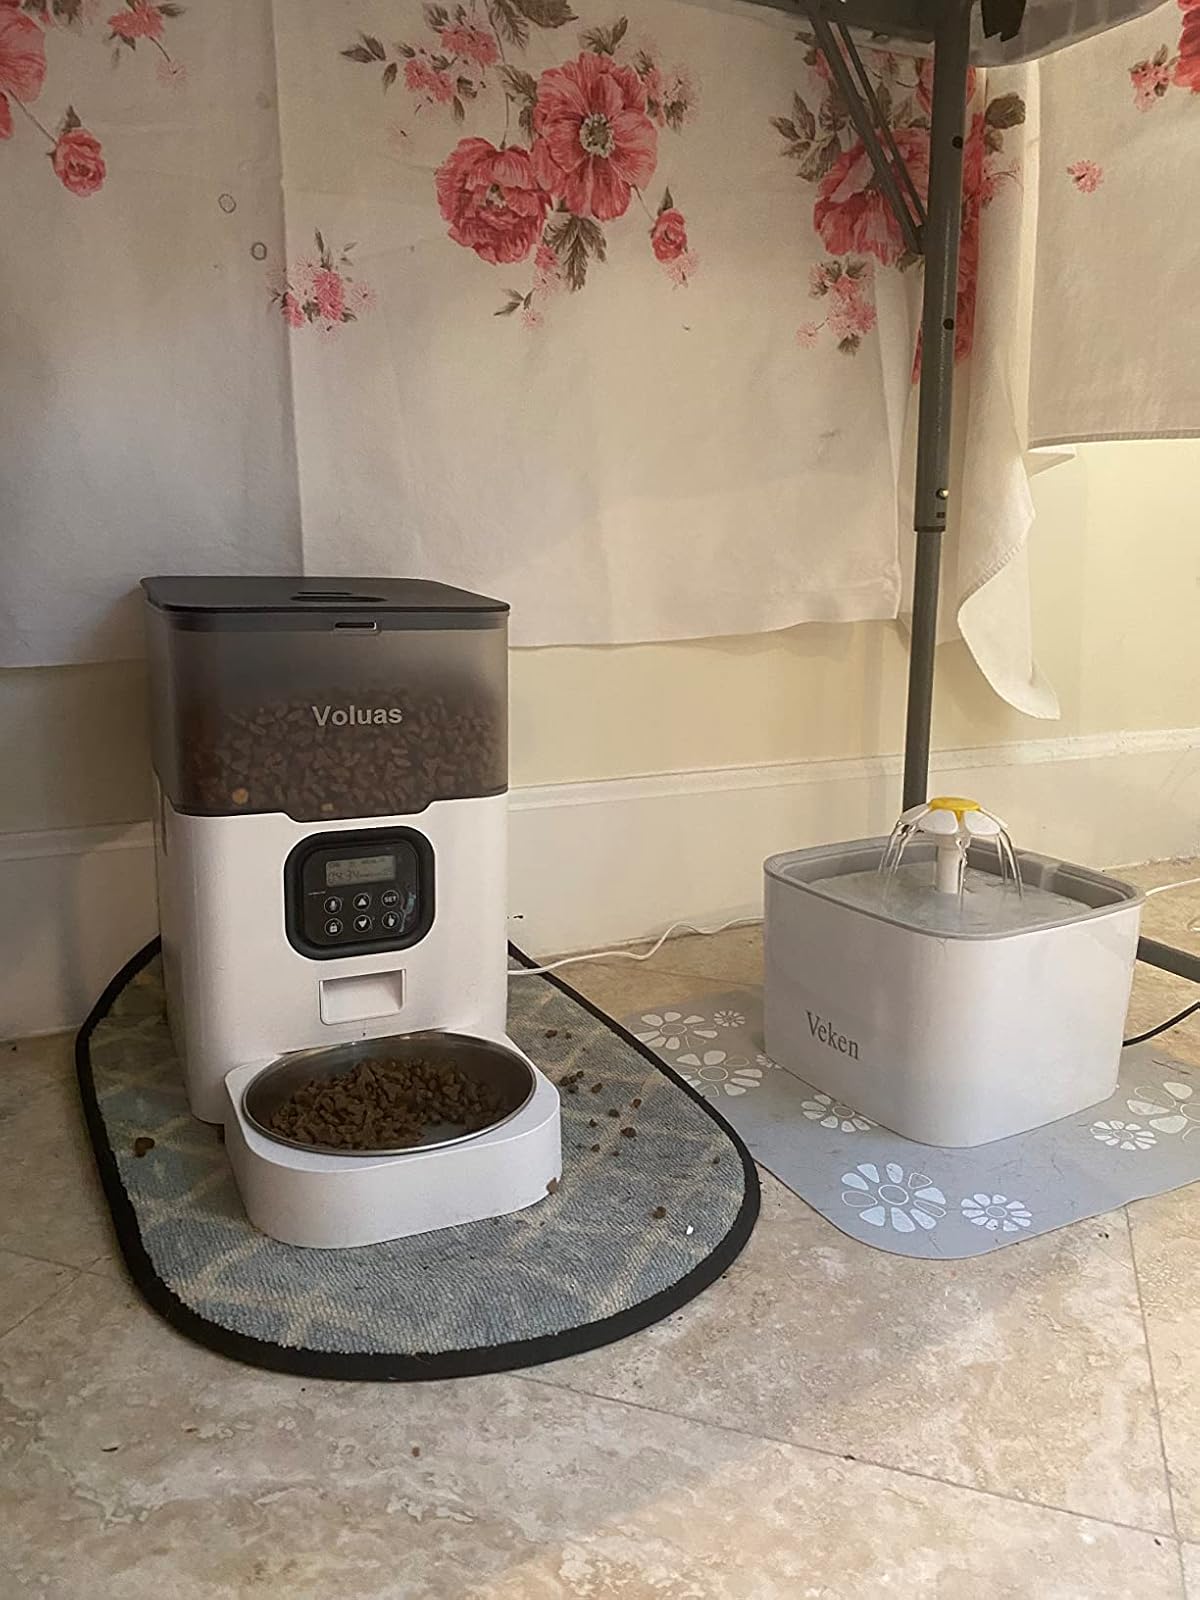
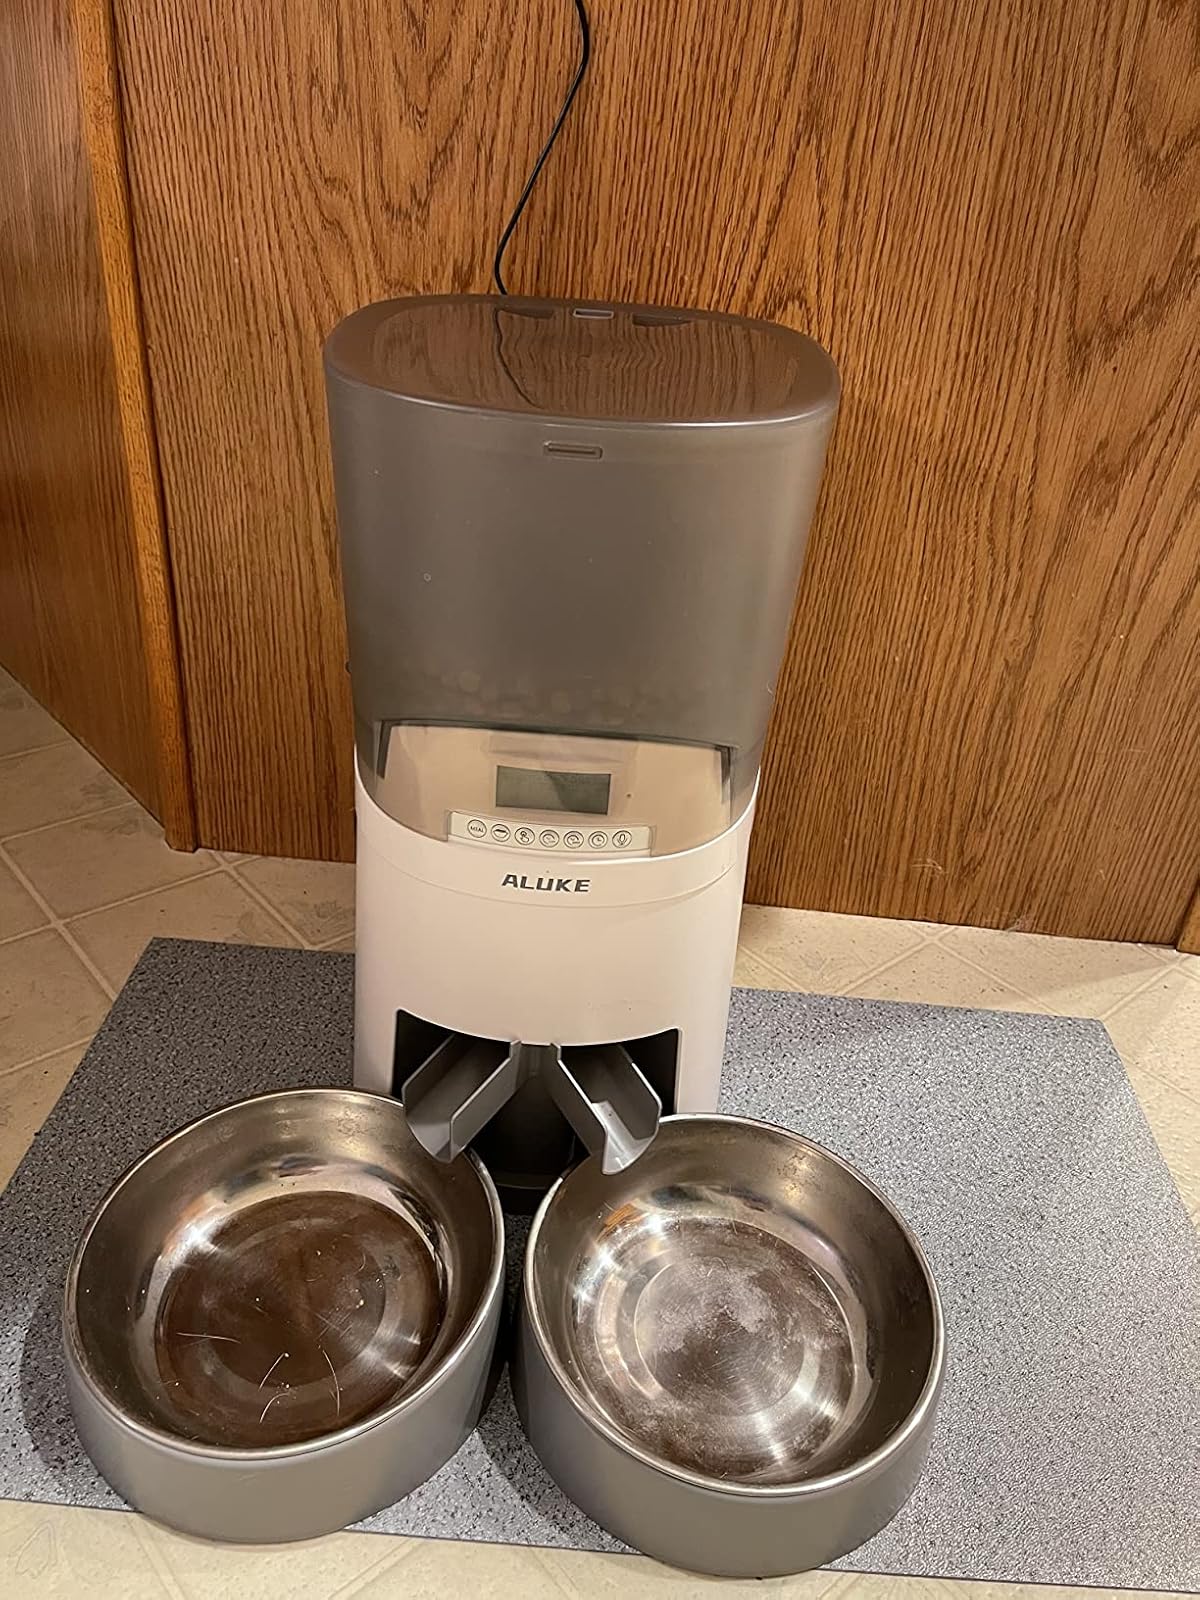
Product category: items_feeder
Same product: no